Jelena McWilliams

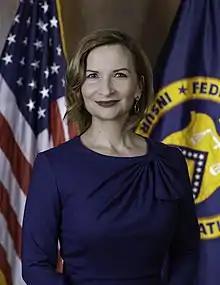
Official portrait, 2020

Jelena McWilliams (born July 29, 1973) is a Serbian-American business executive and a former chairman of the Federal Deposit Insurance Corporation. She was nominated to the position and to the FDIC Board of Directors by President Donald Trump, and the Senate confirmed her appointment on May 24, 2018. She was sworn in as chairman on June 5, 2018. Previously, McWilliams was executive vice president and chief legal officer of Fifth Third Bank in Cincinnati, Ohio. She resigned from her position as chairman of the Board of the FDIC on February 4, 2022.